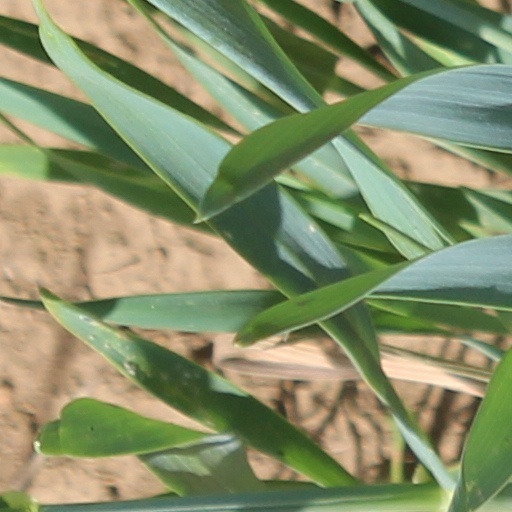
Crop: wheat